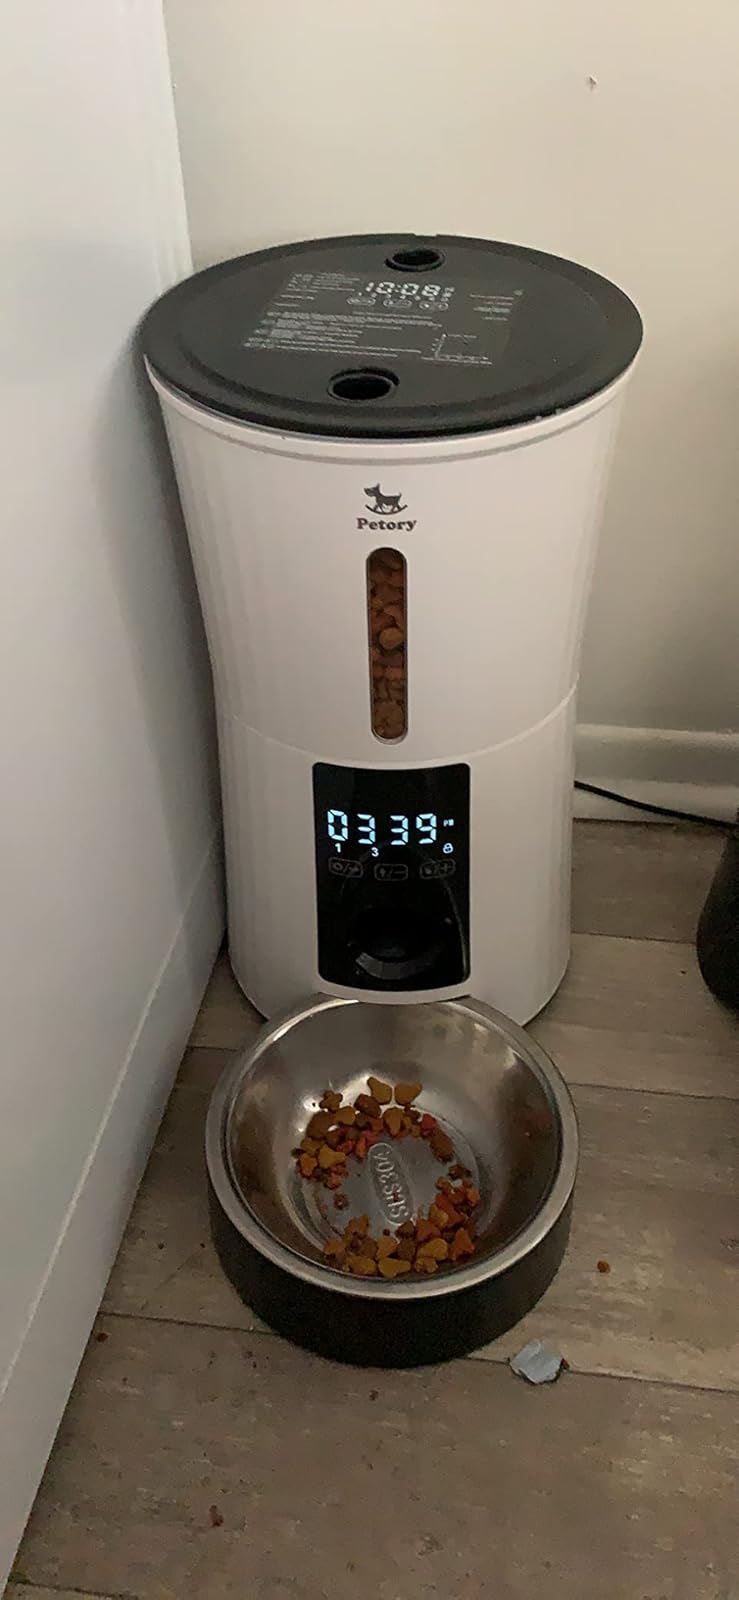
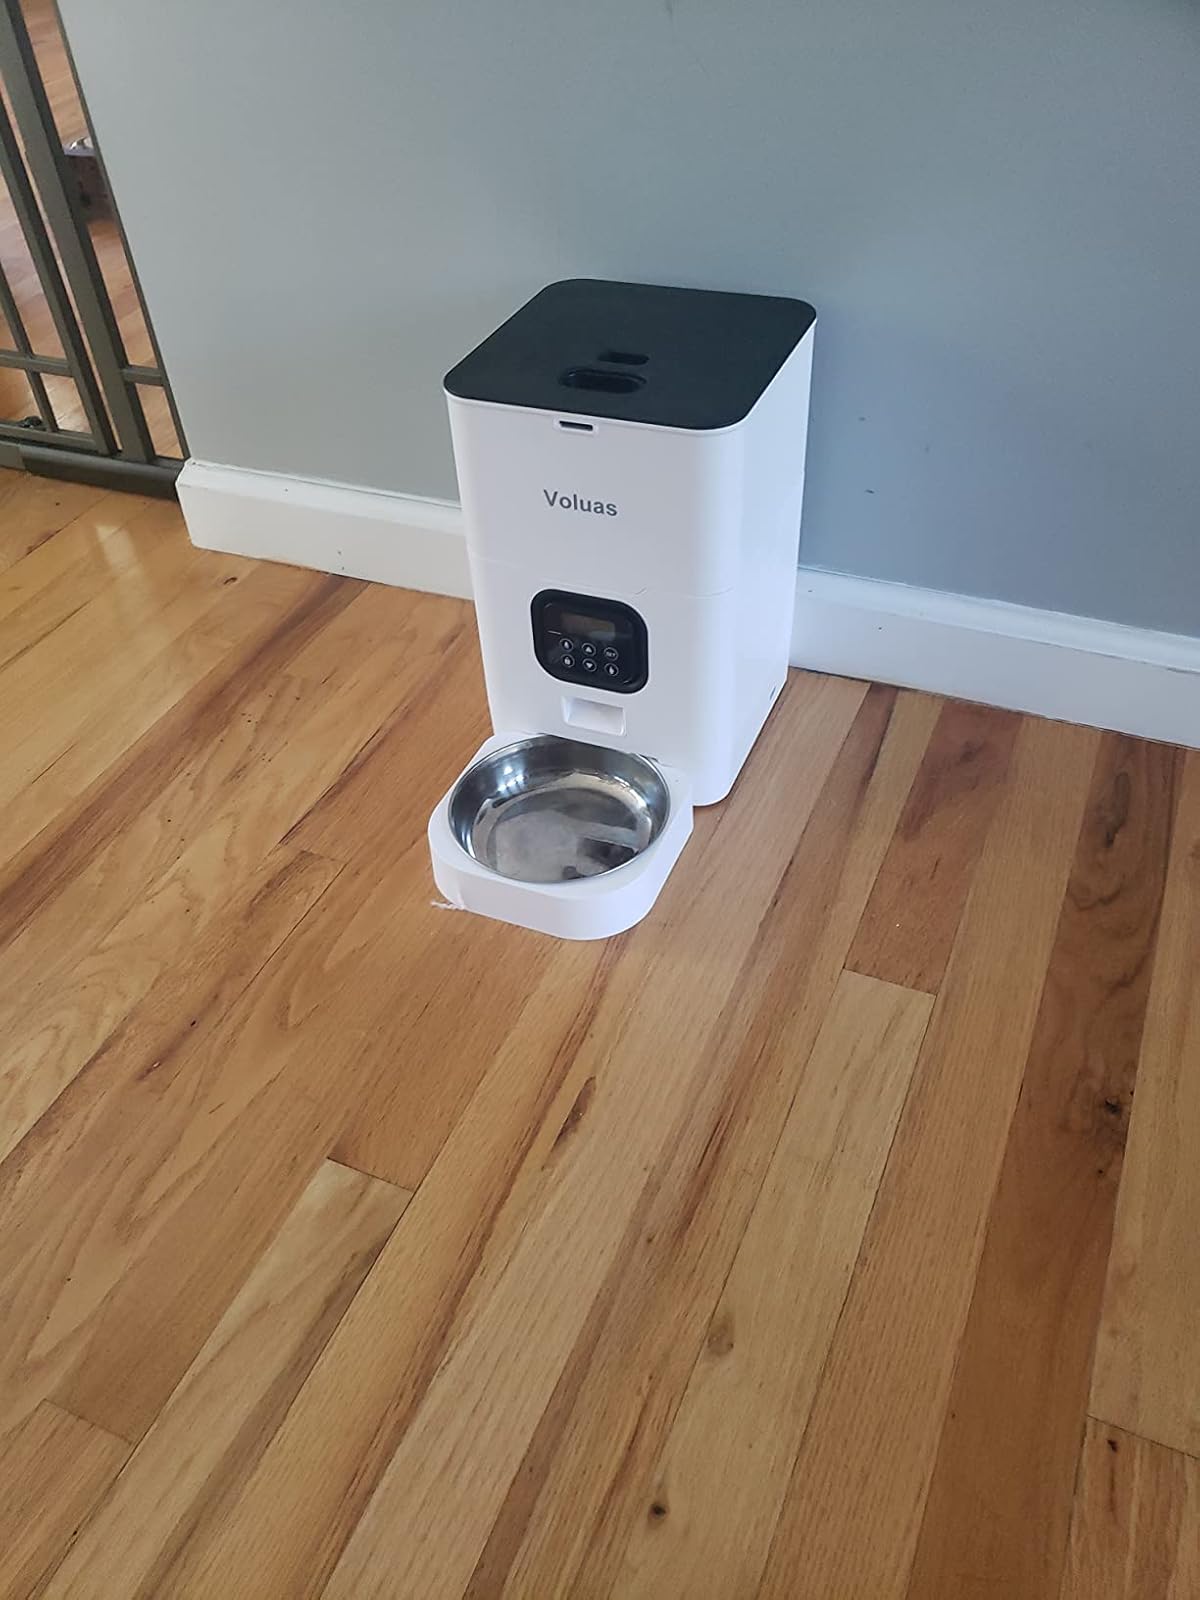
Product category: items_feeder
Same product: no